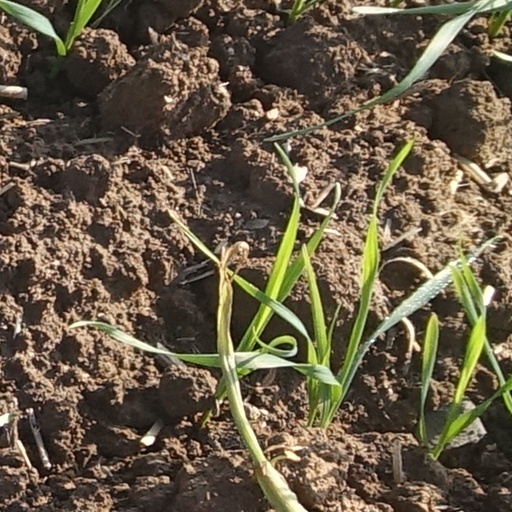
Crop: wheat